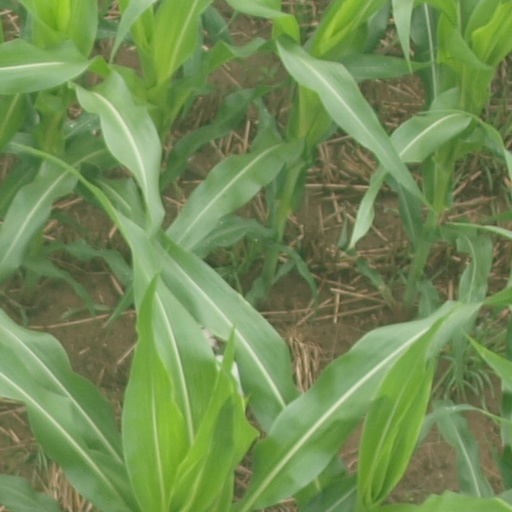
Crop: maize; corn